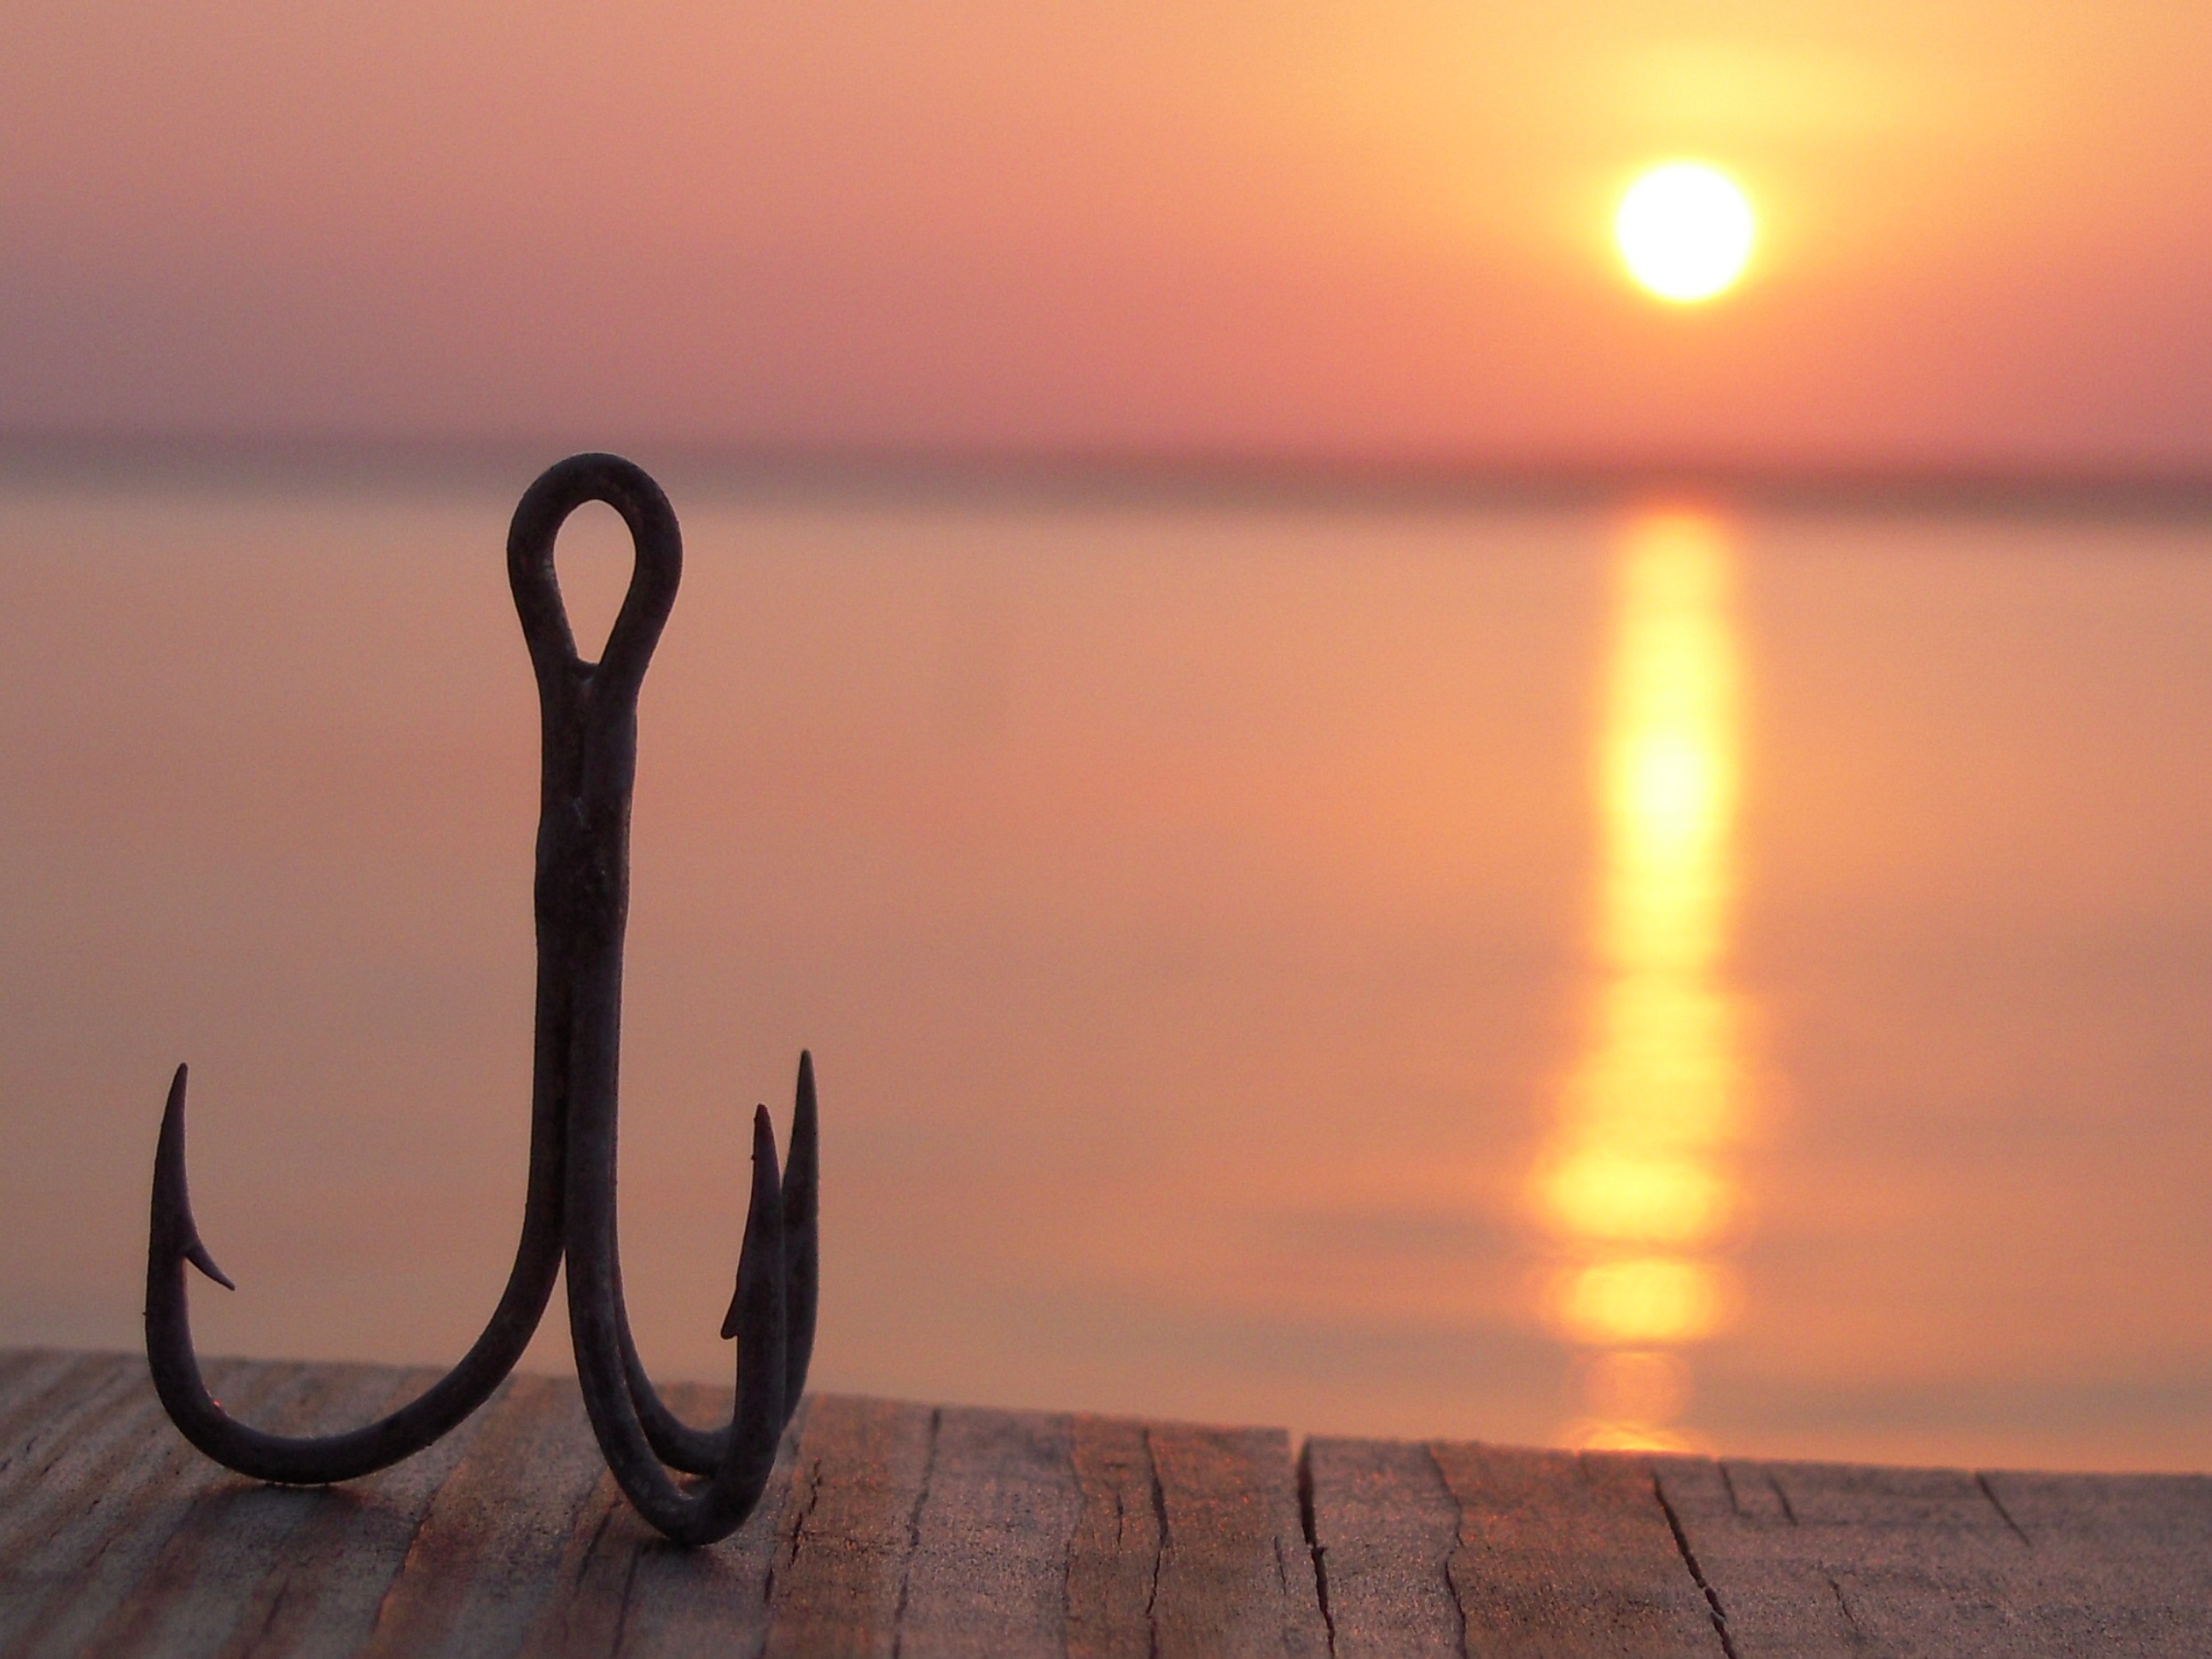
sea, horizon, sunrise, sunset, sunlight, morning, dawn, dusk, evening, reflection